Seaton Delaval Hall

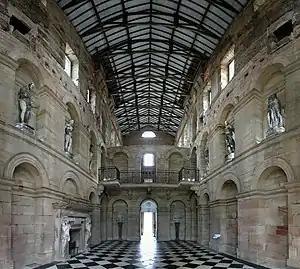
The inside of the central block's main entrance. The fire-damaged stucco statues at first-floor level are permanently affixed to the walls; the missing ceiling was destroyed in the fire of 1822. The roof is modern.

The style of architecture is known as English Baroque, based on the Palladian style introduced into the UK by Inigo Jones. The design is of a centre block portico, or corps de logis, containing the state and principal rooms, between two flanking wings. The wings have a centre projection of three bays, crowned by a pediment, either side of which are seven bays of sash windows above a ground floor arcade.